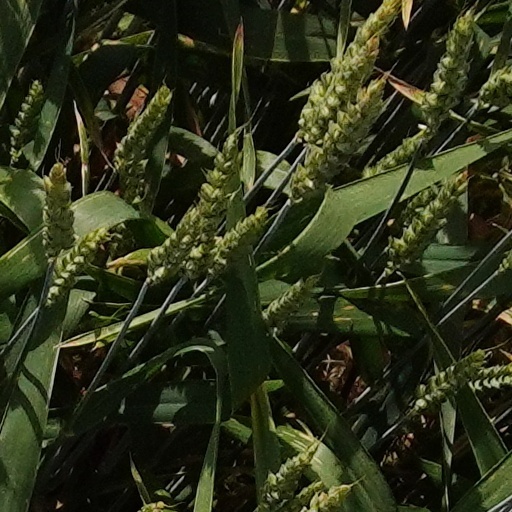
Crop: wheat